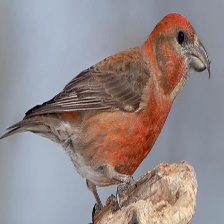
Species: RED CROSSBILL
Scientific name: LOXIA CURVIROSTRA